Cirey

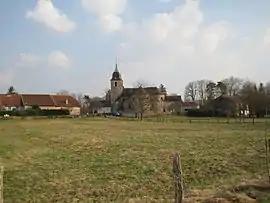
The church in Cirey

Cirey is a commune in the Haute-Saône department in the region of Bourgogne-Franche-Comté in eastern France.